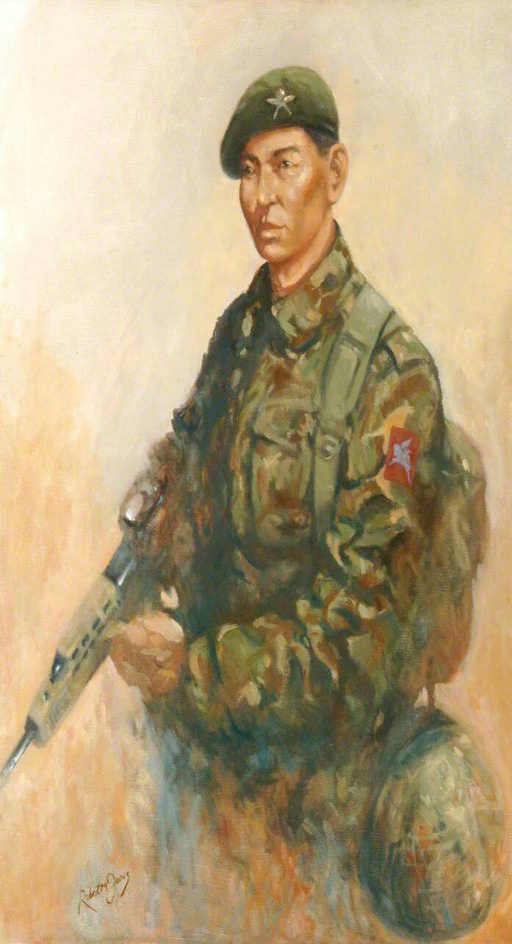
a soldier on duty -- by person .